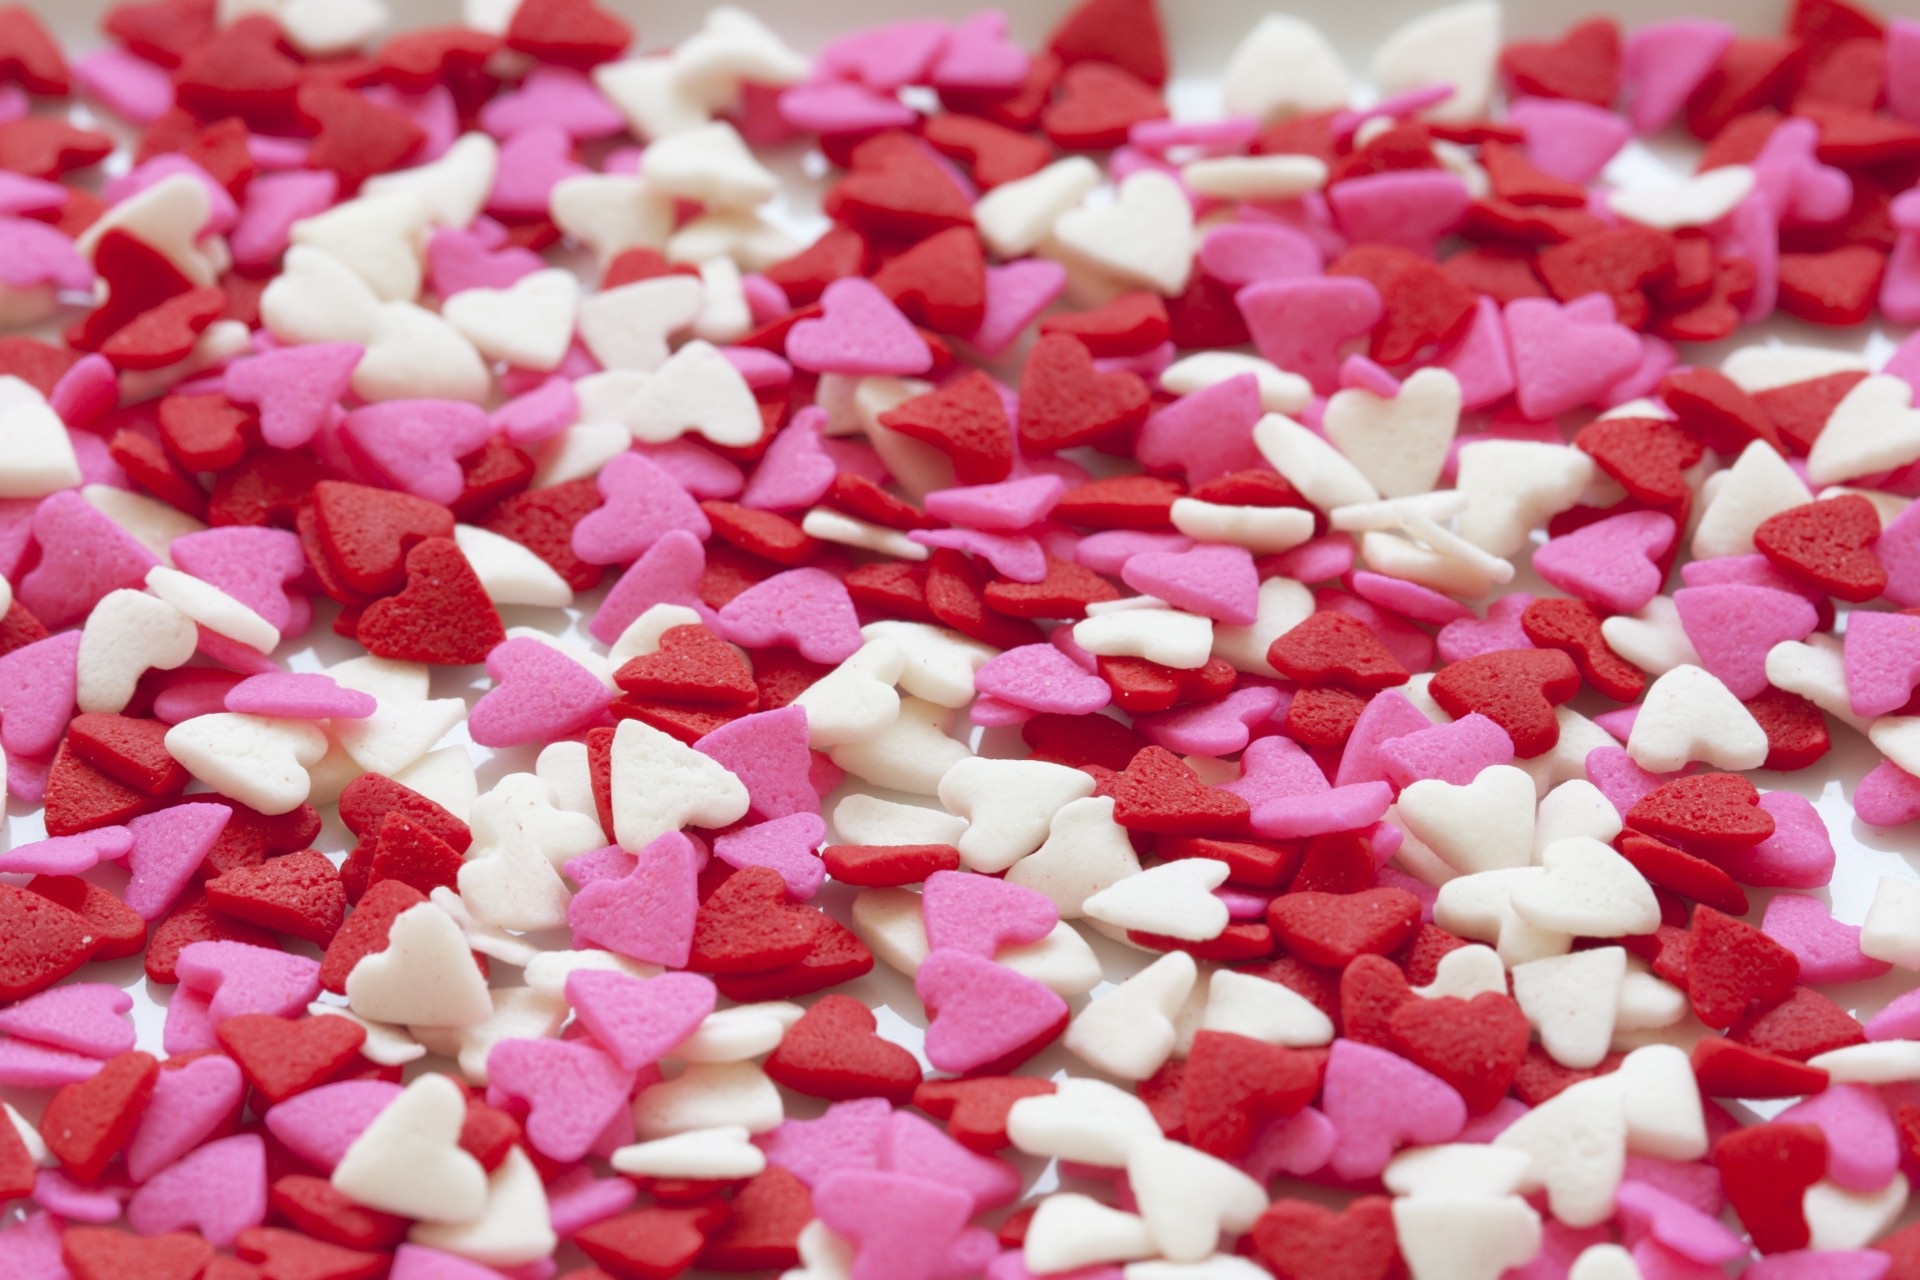
white, flower, petal, love, heart, decoration, food, red, produce, vegetable, romance, romantic, pink, dessert, background, hearts, day, organ, valentine, shape, valentines day, confectionery, valentine day, valentines day background, heart background, taffy